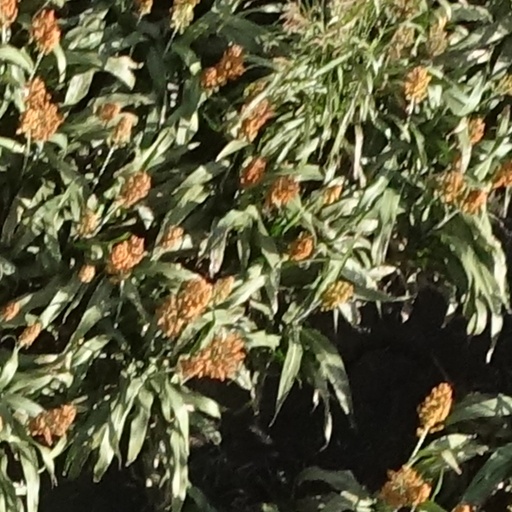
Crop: sorghum